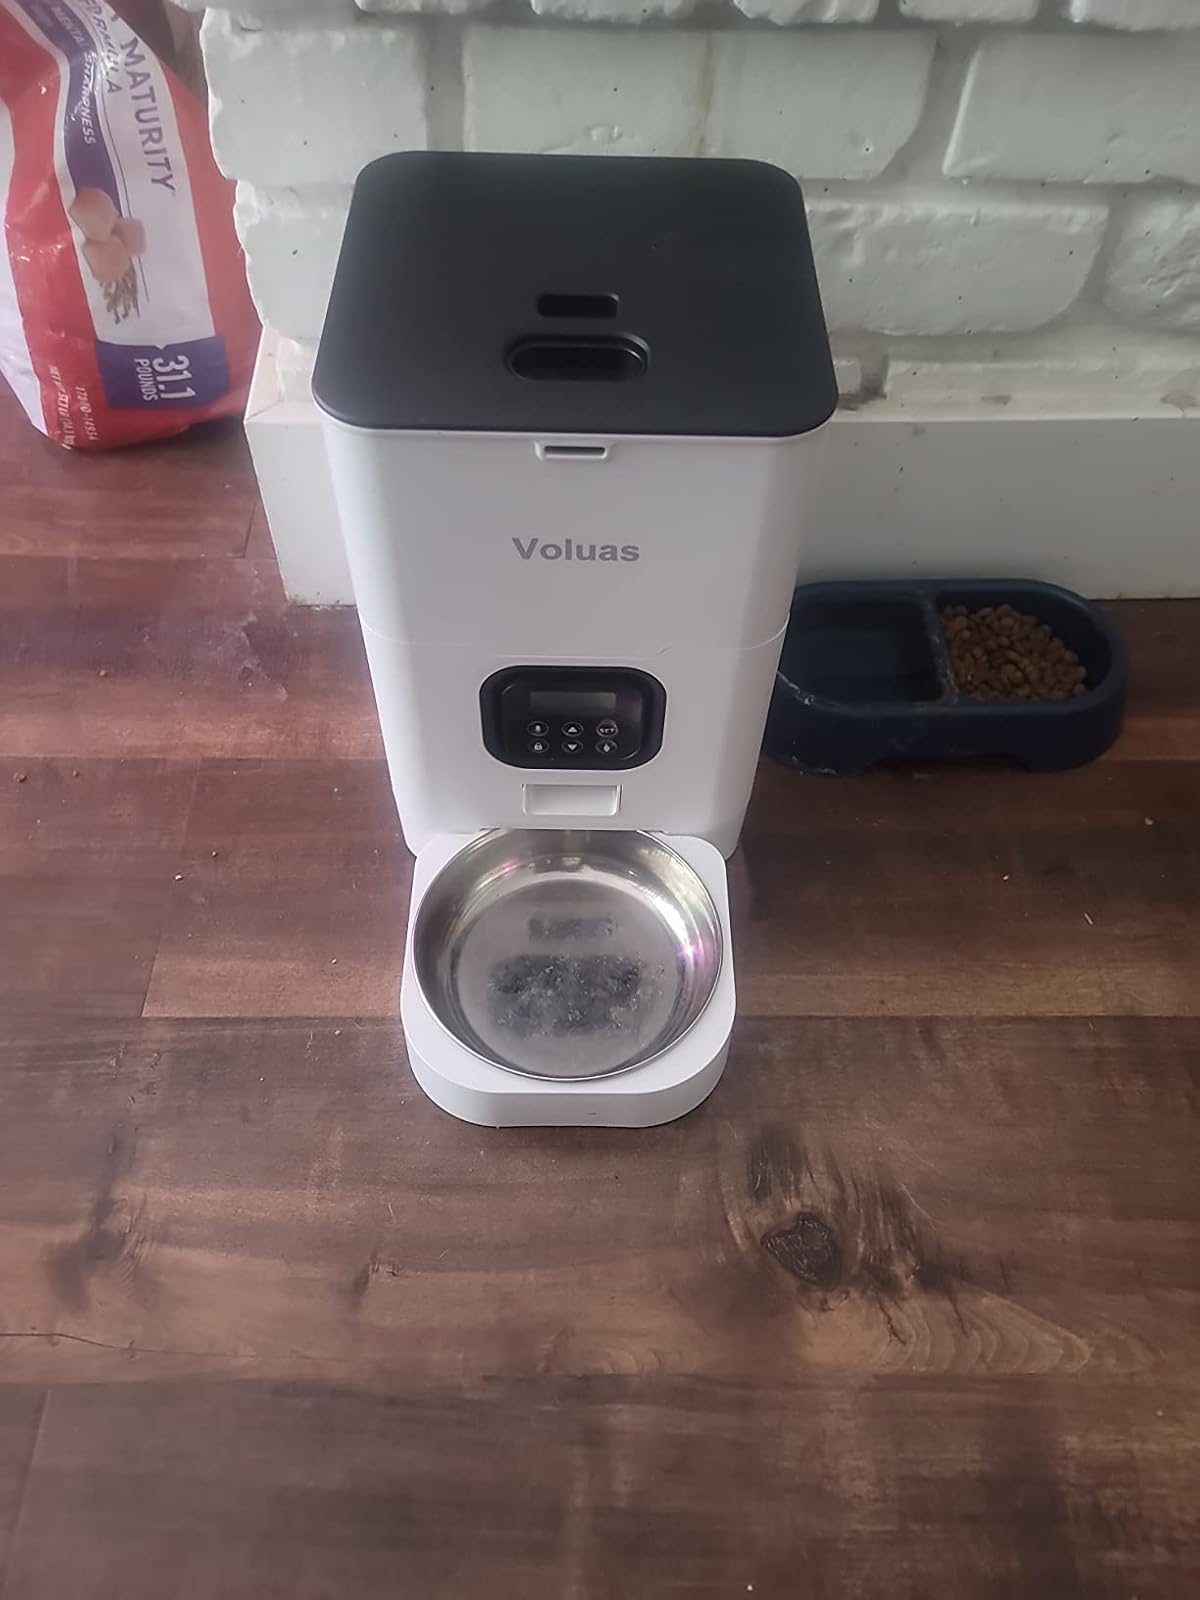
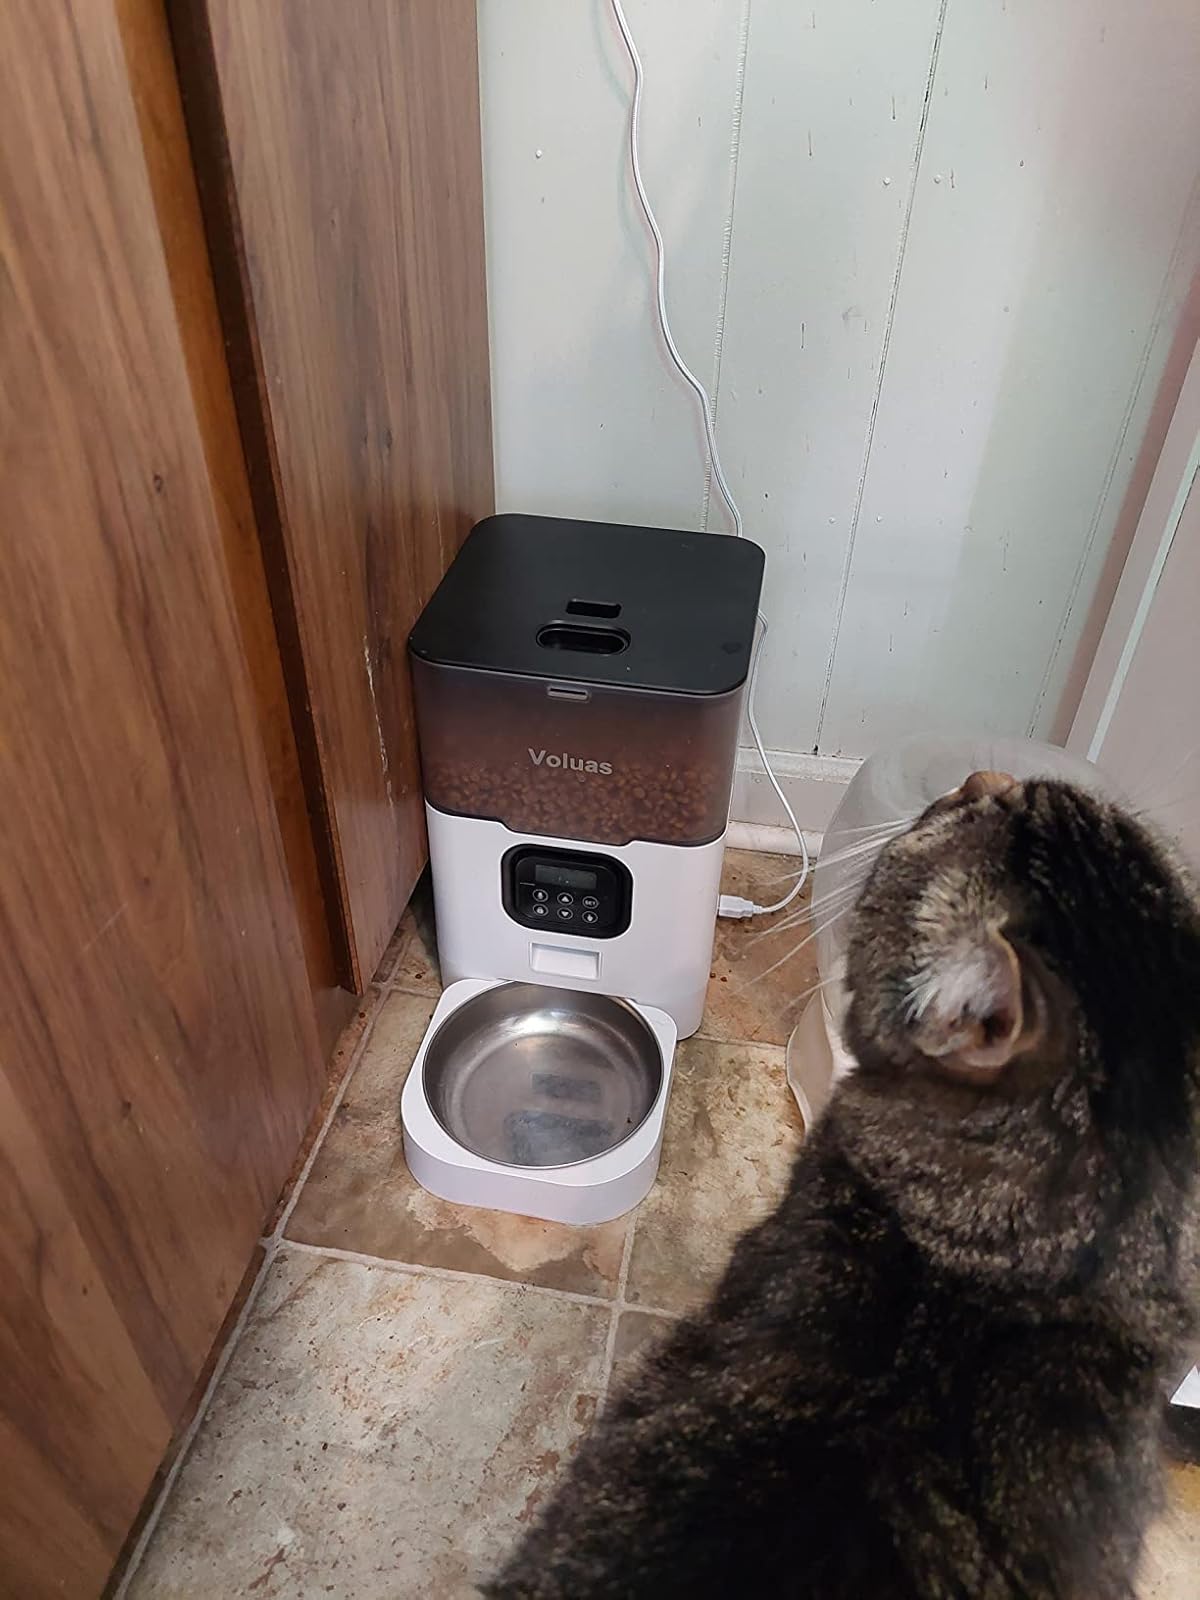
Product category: items_feeder
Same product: no